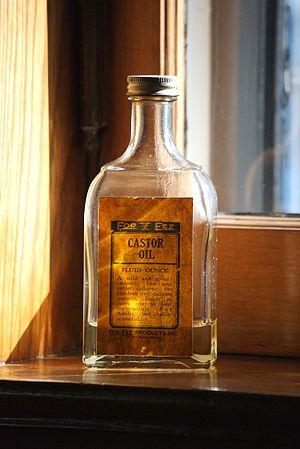
L'huile de ricin est une huile végétale non-alimentaire, appelée de façon impropre « huile de castor ». Elle est obtenue à partir des graines de ricin. Elle est incolore à jaune très clair.